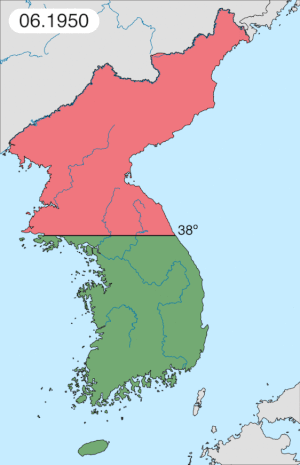
Koreakrigen / Krigens forløb og karakteristika / Stilstand
Territorier skiftede hænder i krigens tidlige fase, indtil fronten stabiliserede sig.
Koreakrigen varede fra søndag den 25. juni 1950 til Våbenstilstandstraktaten mandag den 27. juli 1953.